List of Liberty ships (L)

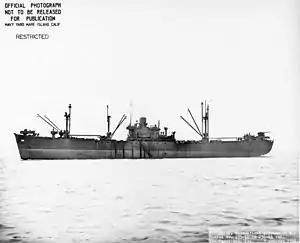
USS "Cheleb"

was built by Permanente Metals Corporation. Her keel was laid on 12 March 1943. She was launched on 9 April and delivered on 22 April. To the United States Navy and renamed "Eridanus". Returned to WSA in May 1946 and renamed "Luther Burbank". Laid up in reserve. Sold in 1947 to John G. P. Livanos, Athens and renamed "Panagiotis". She ran aground at Kunsan, South Korea on 15 November 1955 whilst on a voyage from Baltimore to Inchon, South Korea. She broke in two on 21 November and was declared a constructive total loss. Both parts were refloated in 1956 and towed to Pusan, then Shimonoseki, Japan. They were rejoined at Tokyo in 1957 and she was lengthened to . Now assessed at and renamed "Silla". Sold to Far Eastern Maritime Transport Co., Inchon. Placed under the management of Pacific Far East Line in 1961. She was scrapped at Masan, South Korea in September 1972.